Seignosse

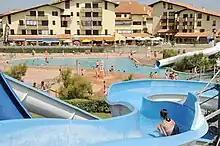
The water park "Atlantic Park" in Seignosse

Seignosse has a water park : Atlantic Park. It is the largest water and leisure park in the Landes "département". This private establishment features 2 800 m heated pools, multi-lanes water slides, tubes, tunnel, a kamikaze, a superkamikaze 9 m drop, whirlpools, 25 m pools, a cross-current river, paddling pools and minislides for kids. The water park features a bar/restaurant and shady picnic areas.